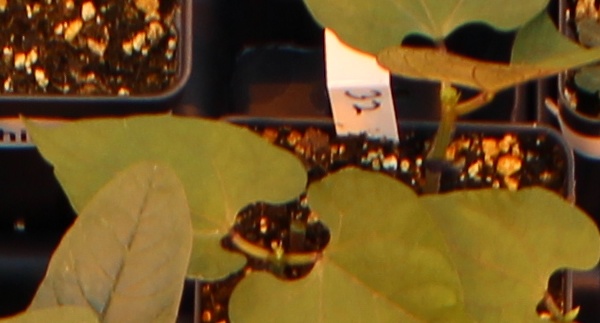
Label: Blackbean